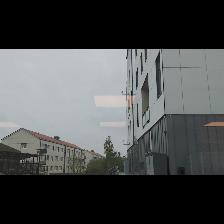
Label: NonHuman